Bolivarian propaganda

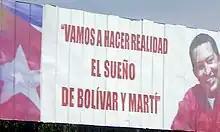
A billboard in Havana showing the Cuban Flag and Chávez, including the quote, "We will make the dream of Bolivar and Marti a reality".

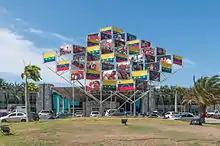
Santiago Mariño International Airport, with pictures of Nicolás Maduro and Hugo Chavez.

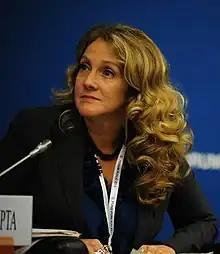
Deborah James, who was the longest serving director of the VIO, is involved with Global Exchange and CEPR.

In "The Rhetoric of Soft Power: Public Diplomacy in Global Contexts" by Craig Hayden, it is explained that Venezuela is "well positioned to develop strategic communication programs, given its oil-related revenues" and that Venezuela "invested considerable resources" in order to "amplify the possibilities of the 'Bolivarian Revolution' for regional integration". The Bolivarian government would also use "supportive statements from allied regimes" while the such regimes would "routinely back each other up publicly, adding credence to their propaganda and jointly discrediting Western media outlets and unallied foreign governments in order to minimise the impact of future criticism". The Bolivarian government would also use the support of "heads of state and left-leaning international celebrities, such as Naomi Campbell, Danny Glover, and Sean Penn" for propaganda purposes.